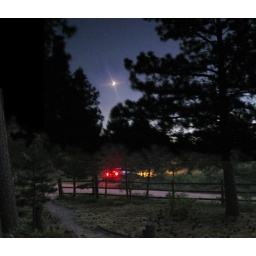
Car arriving home in mountains at night